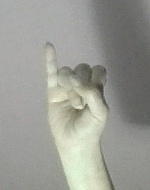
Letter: meem